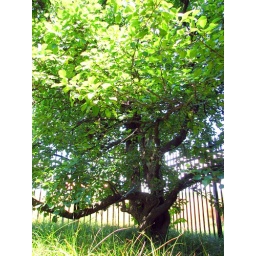
The Endicott Pear Tree, the oldest cultivated fruit tree in North America. Located in Danvers, MA.